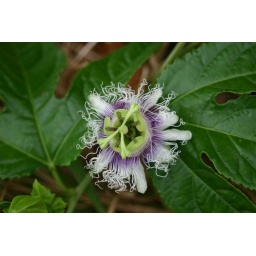
The birds spread these all over the farm and we get quite a lot of fruit off them